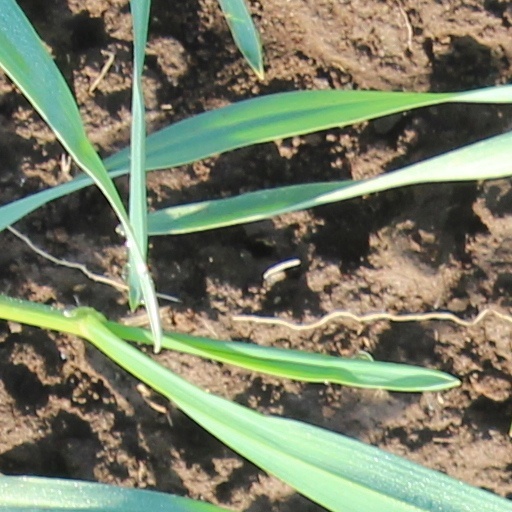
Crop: wheat